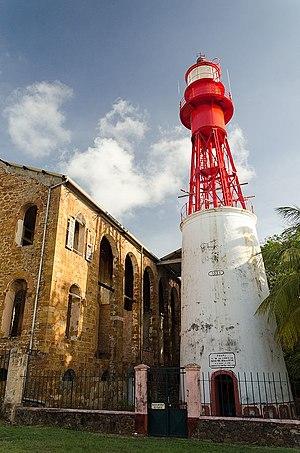
Phare des îles du salut.
Cette liste recense les phares et quelques-uns des feux balisant les côtes de France.
Le Phare de l'île Royale se trouve comme l'indique son nom sur l'Île Royale, une île de l'archipel des Îles du Salut en Guyane.